Oshkosh, Wisconsin

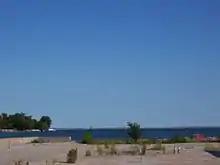
Oshkosh on the Fox River

Oshkosh was named for Menominee Chief Oshkosh, whose name meant "claw" (cf. Ojibwe "oshkanzh", "the claw").